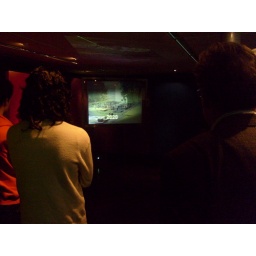
Een dag-excursie, georganiseerd door Cheops, in het (uiteindelijk niet zo) zonnige zuiden van Nederland: Eindhoven!